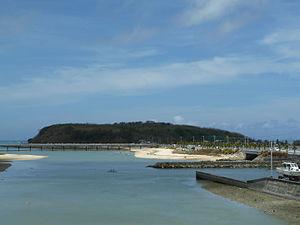
Île de Sanaga, dans la région d'Okinawa, au Japon